Smederevo

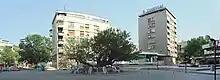
Karađorđe's mulberry, a tree under which Karađorđe reputedly received the city keys during the 1805 uprising.

Among the main tourist attractions in the city are the Smederevo Fortress and the Villa Zlatni Breg.